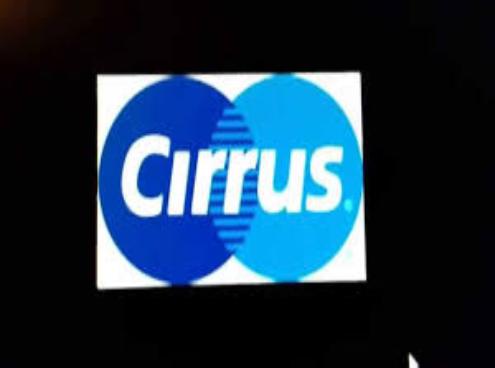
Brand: Cirrus
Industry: Electronic